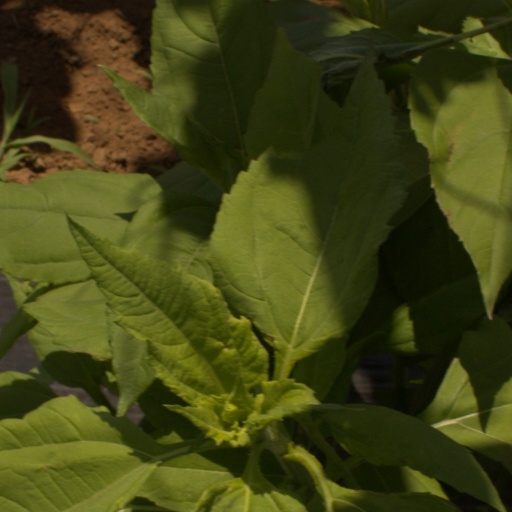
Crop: Jerusalem artichoke